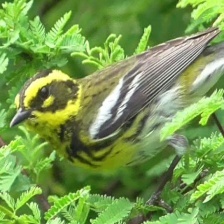
Species: TOWNSENDS WARBLER
Scientific name: SETOPHAGA TOWNSENDI